HMS Indomitable (1907)

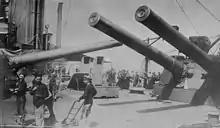
"Indomitable" with 12 inch guns turned amidships

The Germans sortied from Messina on 6 August and headed east, towards Constantinople, trailed by "Gloucester". Milne, still expecting Rear Admiral Wilhelm Souchon to turn west, kept the battlecruisers at Malta until shortly after midnight on 8 August when he set sail for Cape Matapan at a leisurely , where Goeben had been spotted eight hours earlier. At 2:30 PM he received an incorrect signal from the Admiralty stating that Britain was at war with Austria—war would not be declared until 12 August and the order was countermanded four hours later, but Milne followed his standing orders to guard the Adriatic against an Austrian breakout attempt, rather than seek "Goeben". Finally on 9 August Milne was given clear orders to "chase "Goeben" which had passed Cape Matapan on the 7th steering north-east." Milne still did not believe that Souchon was heading for the Dardanelles, and so he resolved to guard the exit from the Aegean, unaware that the "Goeben" did not intend to come out. "Indomitable" remained in the Mediterranean to blockade the Dardanelles, but "Inflexible" was ordered home on 18 August.